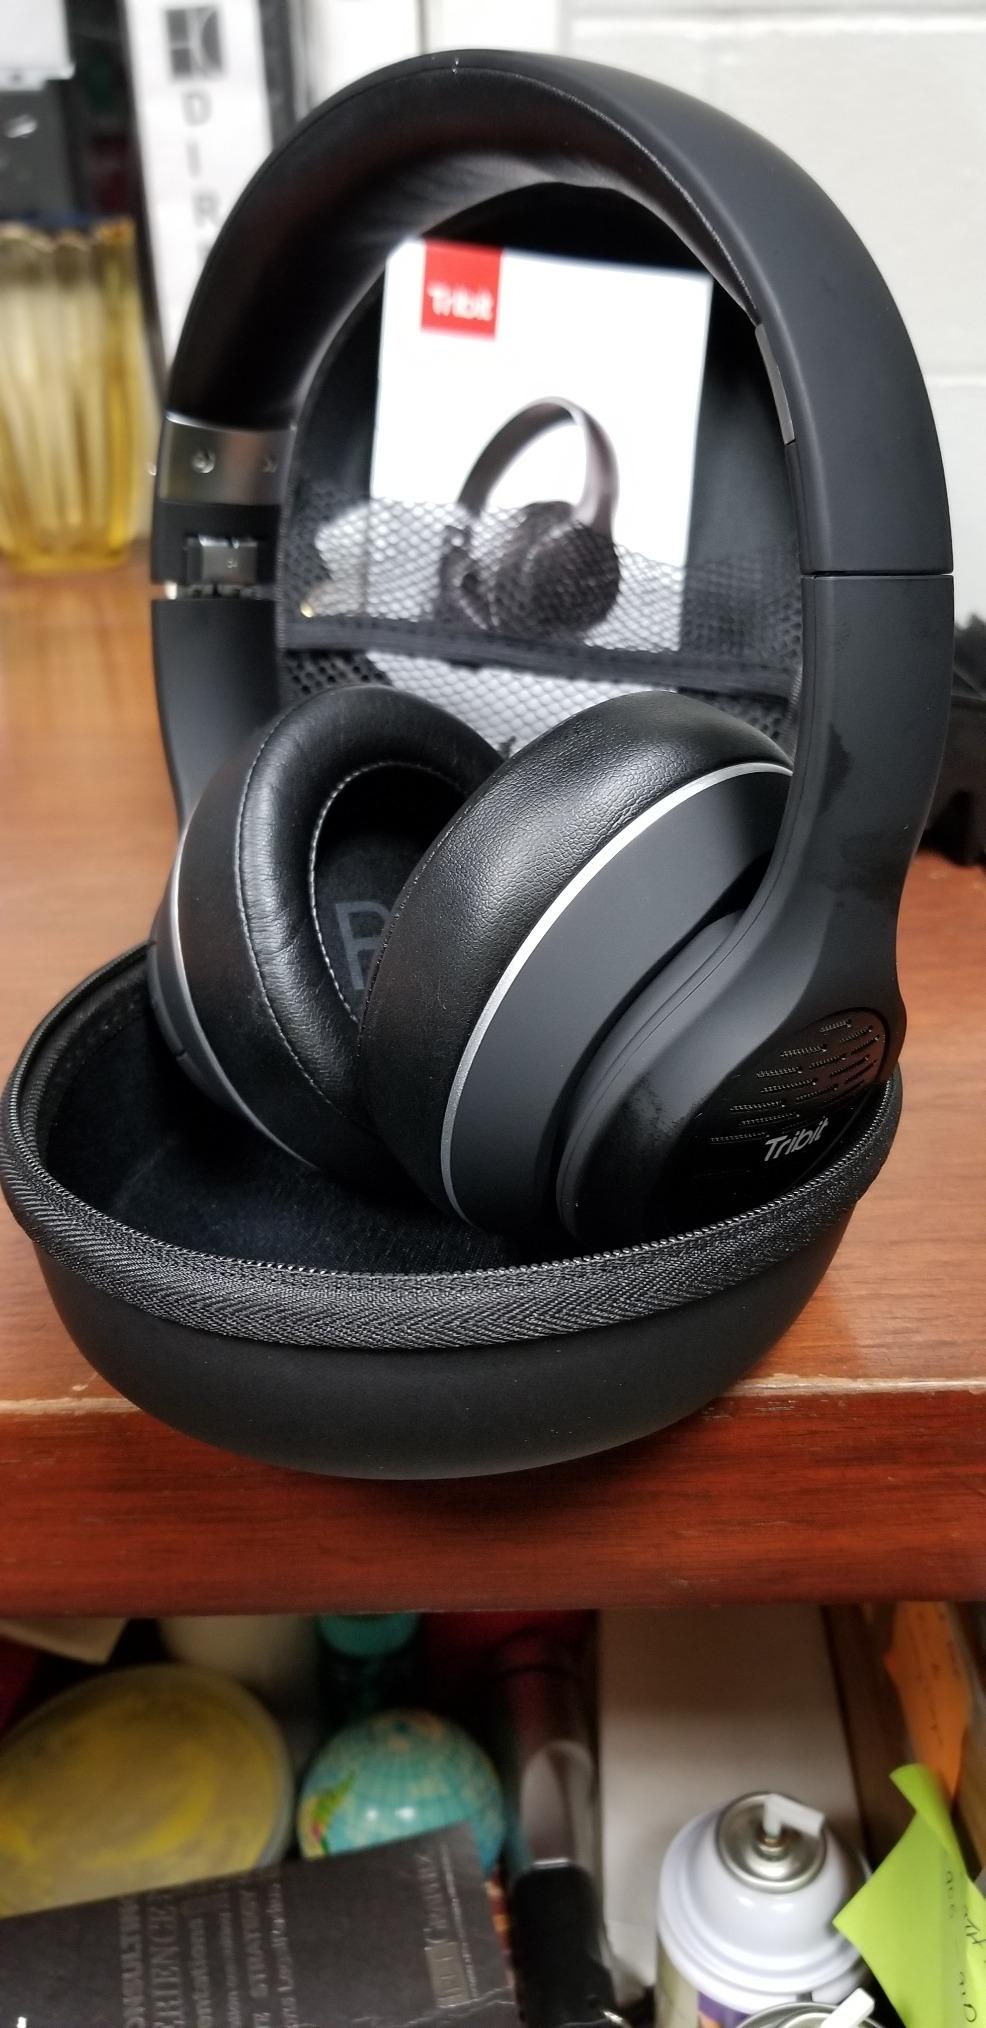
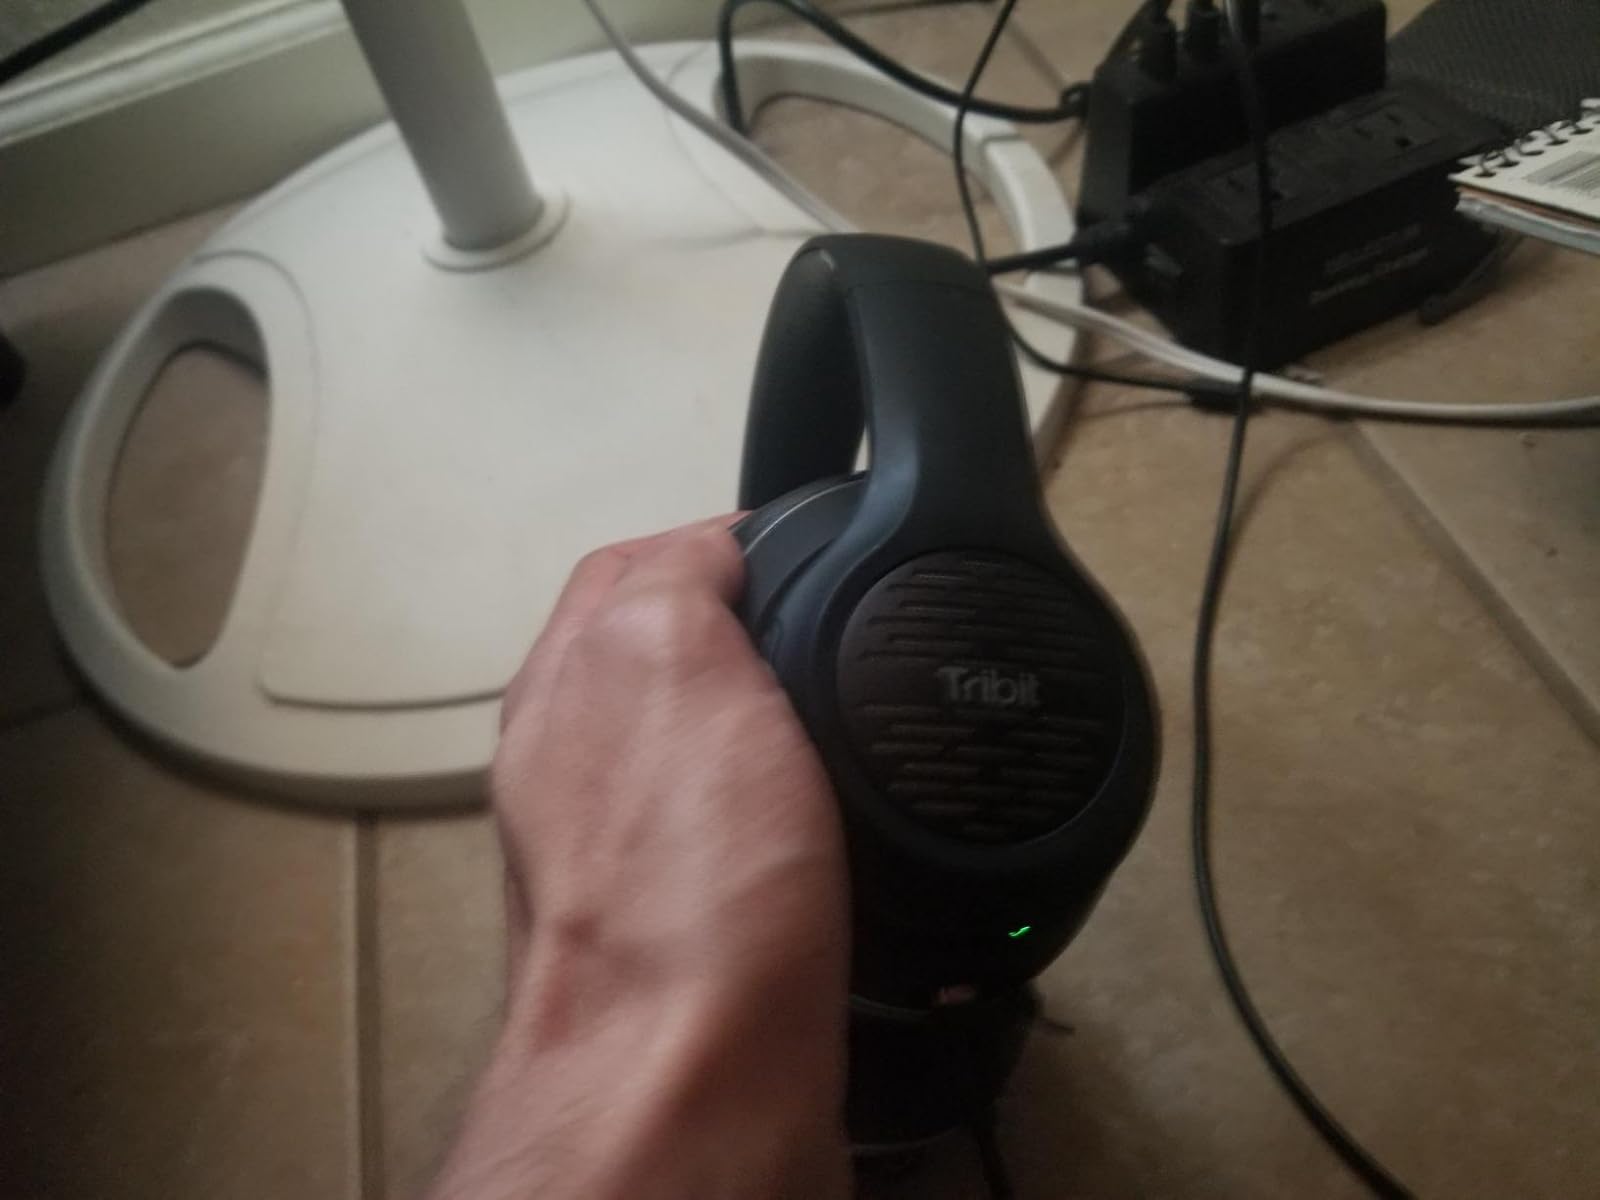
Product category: headphones
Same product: yes